Thyholm Peninsula

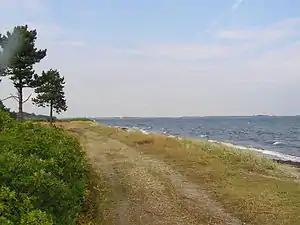
Odby Bay at Thyholm, close to Oddesund

Thyholm Peninsula is a peninsula in Denmark located in Limfjorden north of Struer. It is connected by causeway with North Jutlandic Island and the rest of Thy. To the south, the Oddesund Bridge connects it to the rest of Jutland.